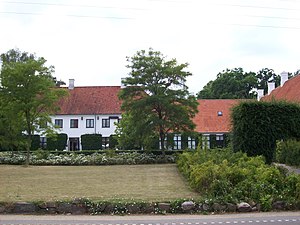
Fredede bygninger i Hørsholm Kommune
Karen Blixen museum
Denne liste over fredede bygninger i Hørsholm Kommune viser alle fredede bygninger i Hørsholm Kommune, bortset fra kirker. Listen bygger på data fra Kulturarvsstyrelsen.